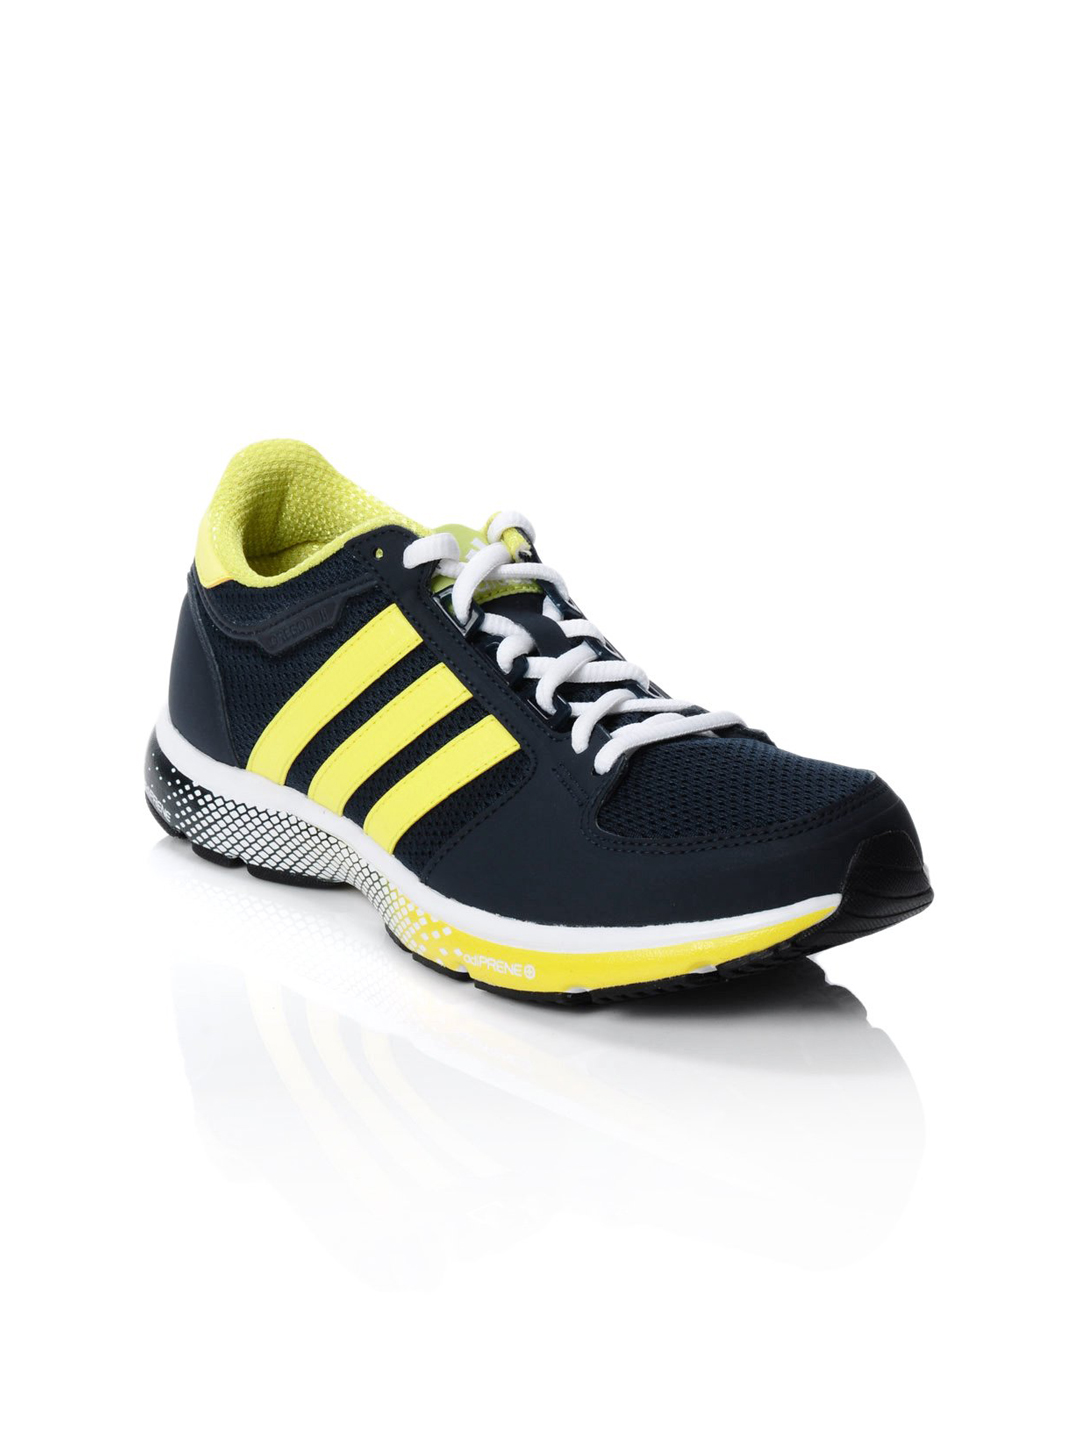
ADIDAS Women Oregon 11 Navy Blue Sports Shoes
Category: Footwear / Shoes / Sports Shoes
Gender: Women
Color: Navy Blue
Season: Summer 2012
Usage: Sports